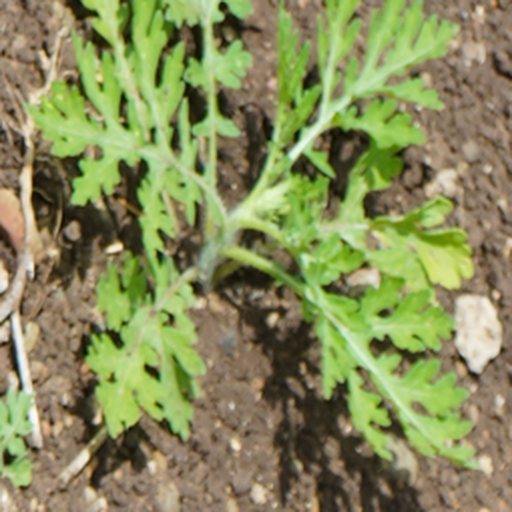
Weed species: Gajar_gavat_(Parthenium hysterophorus)